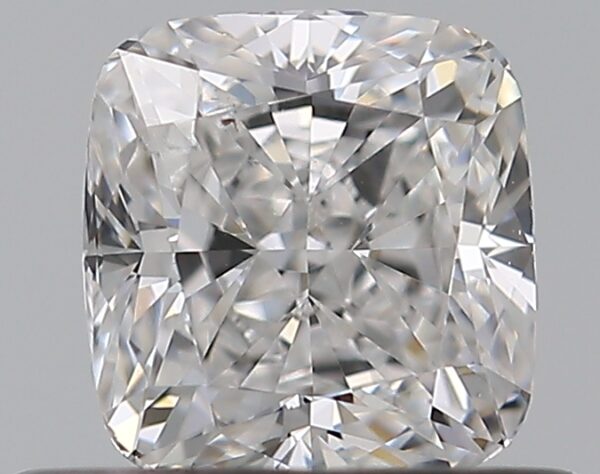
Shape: cushion
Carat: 0.5
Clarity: SI1
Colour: E
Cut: EX
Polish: EX
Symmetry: VG
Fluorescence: F
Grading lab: GIA
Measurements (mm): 4.56 x 4.34 x 2.94